Esperance Bay

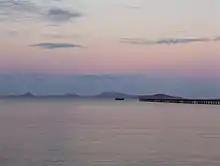
View from the shore

Esperance Bay is a bay on the south coast of Western Australia. Nominally located at , it is the site of the town of Esperance.